Ettelbruck

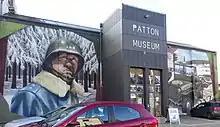
General Patton Memorial Museum

The General George S. Patton Memorial Museum in Ettelbruck, opened in July 1995, honors the general who liberated the town. The museum exhibits photographs, documents and memorabilia relating to the German occupation of Luxembourg (May 1940 to September 1944). It also displays a cast of the Patton statue at West Point. The museum was renovated in 2014. In September 2024, the Luxembourg government recognized Ettelbruck as a major site of World War II memory and supported the commemoration of the “Route of Liberation of Europe”, including enhanced visitor facilities around the museum and Patton Square.